SMS Preussen (1903)

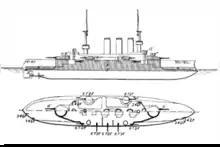
Plan and profile drawing of the class

With the passage of the Second Naval Law under the direction of ("VAdm"—Vice Admiral) Alfred von Tirpitz in 1900, funding was allocated for a new class of battleships, to succeed the ships authorized under the 1898 Naval Law. By this time, Krupp, the supplier of naval artillery to the (Imperial Navy) had developed quick-firing, guns; the largest guns that had previously incorporated the technology were the guns mounted on the s. The Design Department of the (Imperial Navy Office) adopted these guns for the new battleships, along with an increase from to for the secondary battery, owing to the increased threat from torpedo boats as torpedoes became more effective.